Calendar house

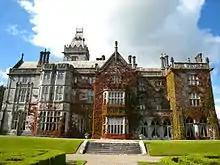
Adare Manor in Adare, County Limerick, Ireland

Bedstone Court, now the home of Bedstone College, is a flamboyant black-and-white mansion, built between 1882 and 1884, designed by Thomas Harris for Henry Ripley, MP and is a calendar house reputed to have 365 windows, 52 rooms (on the first two floors) 12 chimneys and seven external doors. The central hall has a magnificent 52 panelled stained-glass window depicting the months of the year, signs of the zodiac, birds associated with the month and the agricultural activity of the month. The building was heavily damaged by a fire in 1996 but was fully restored.